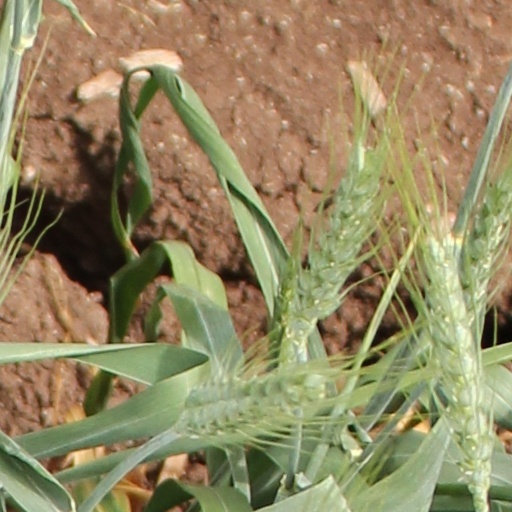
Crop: wheat